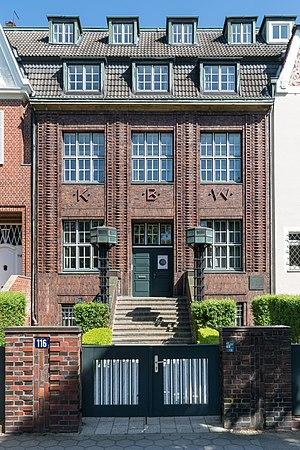
L'Institut Warburg est un centre de recherche qui fait partie de l'université de Londres, School of Advanced Study ; il est spécialisé dans l'étude des influences de l'Antiquité classique sur la civilisation occidentale.
La Neue Deutsche Wochenschau, abrégé en NDW existait de 1950 à 1977: ce fut l'une des actualités cinématographiques dans les cinémas de la République Fédérale d'Allemagne.